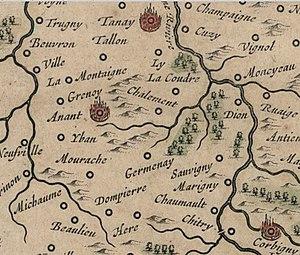
Carte du Duché du Nivernais - 1631 (détail)
Asnan est une commune française située dans le département de la Nièvre, en région Bourgogne-Franche-Comté.